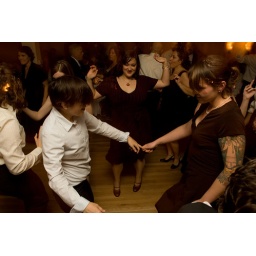
rock around the clock